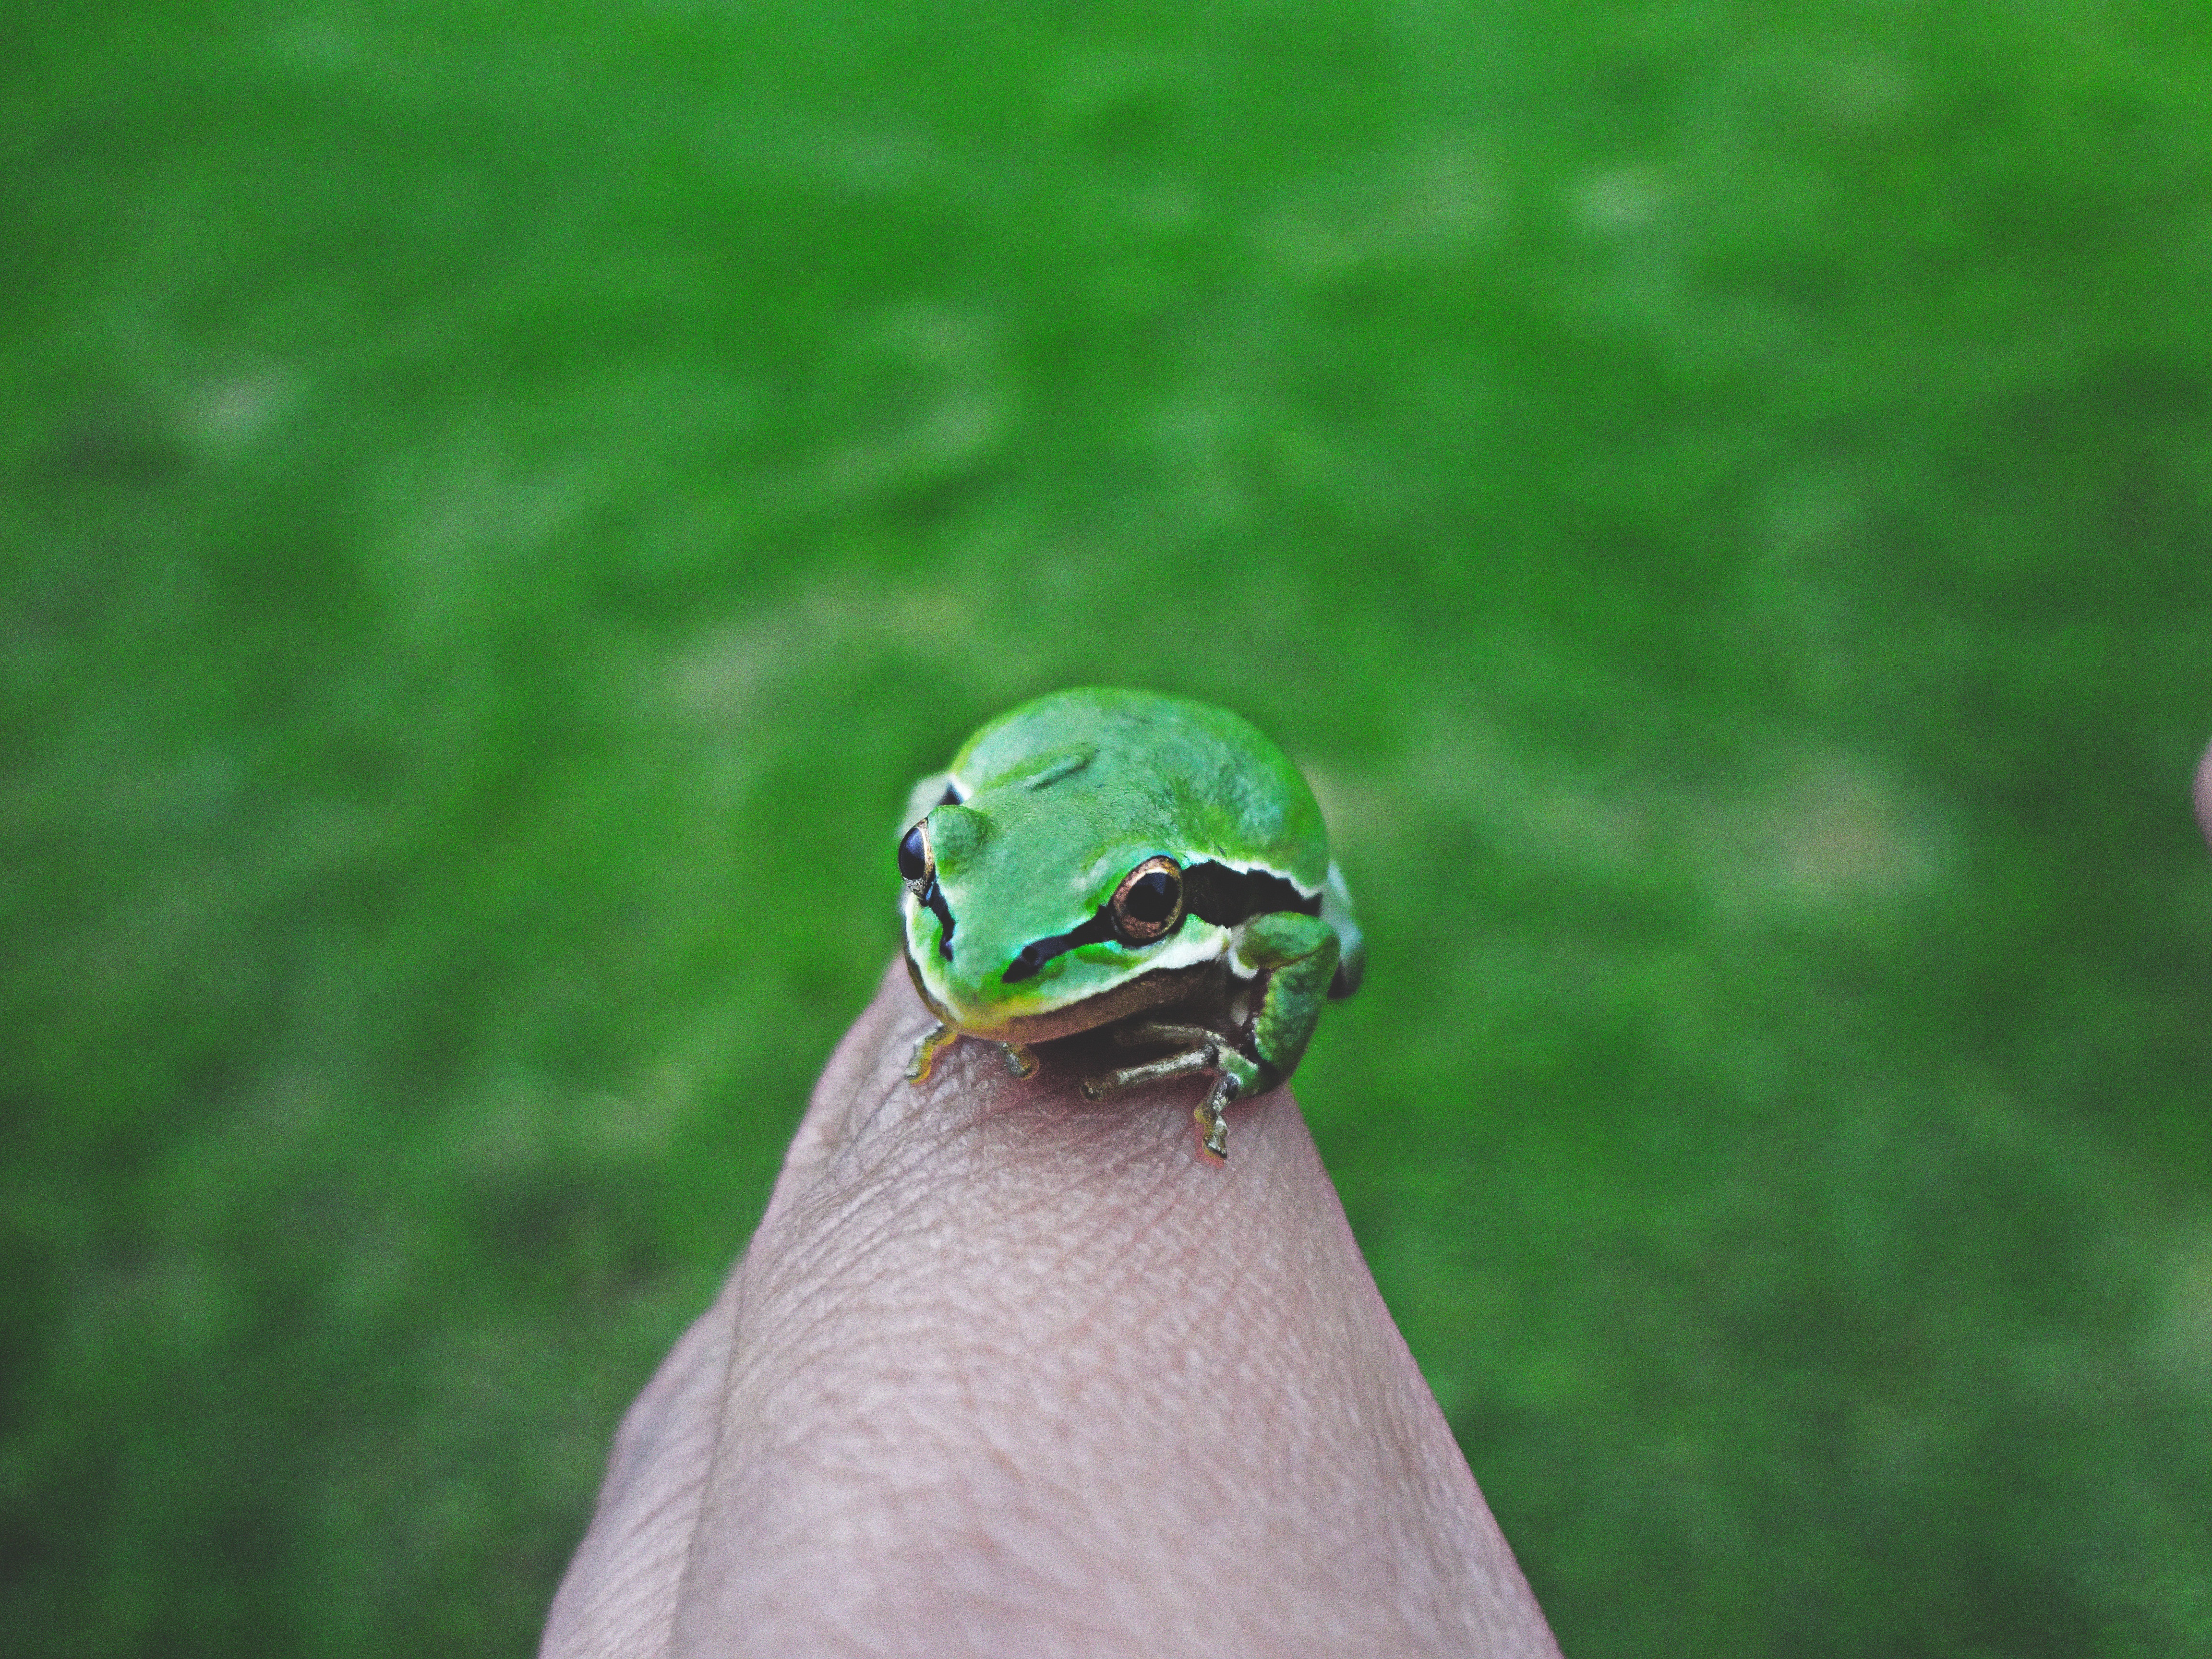
hand, nature, grass, leaf, animal, green, macro, frog, amphibian, fauna, close up, jewellery, outdoors, little, macro photography